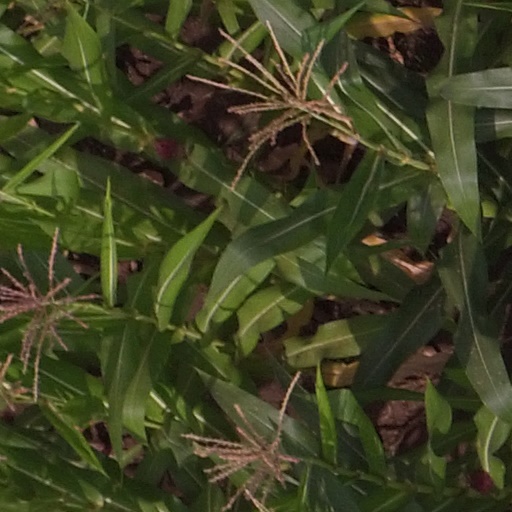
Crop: maize; corn